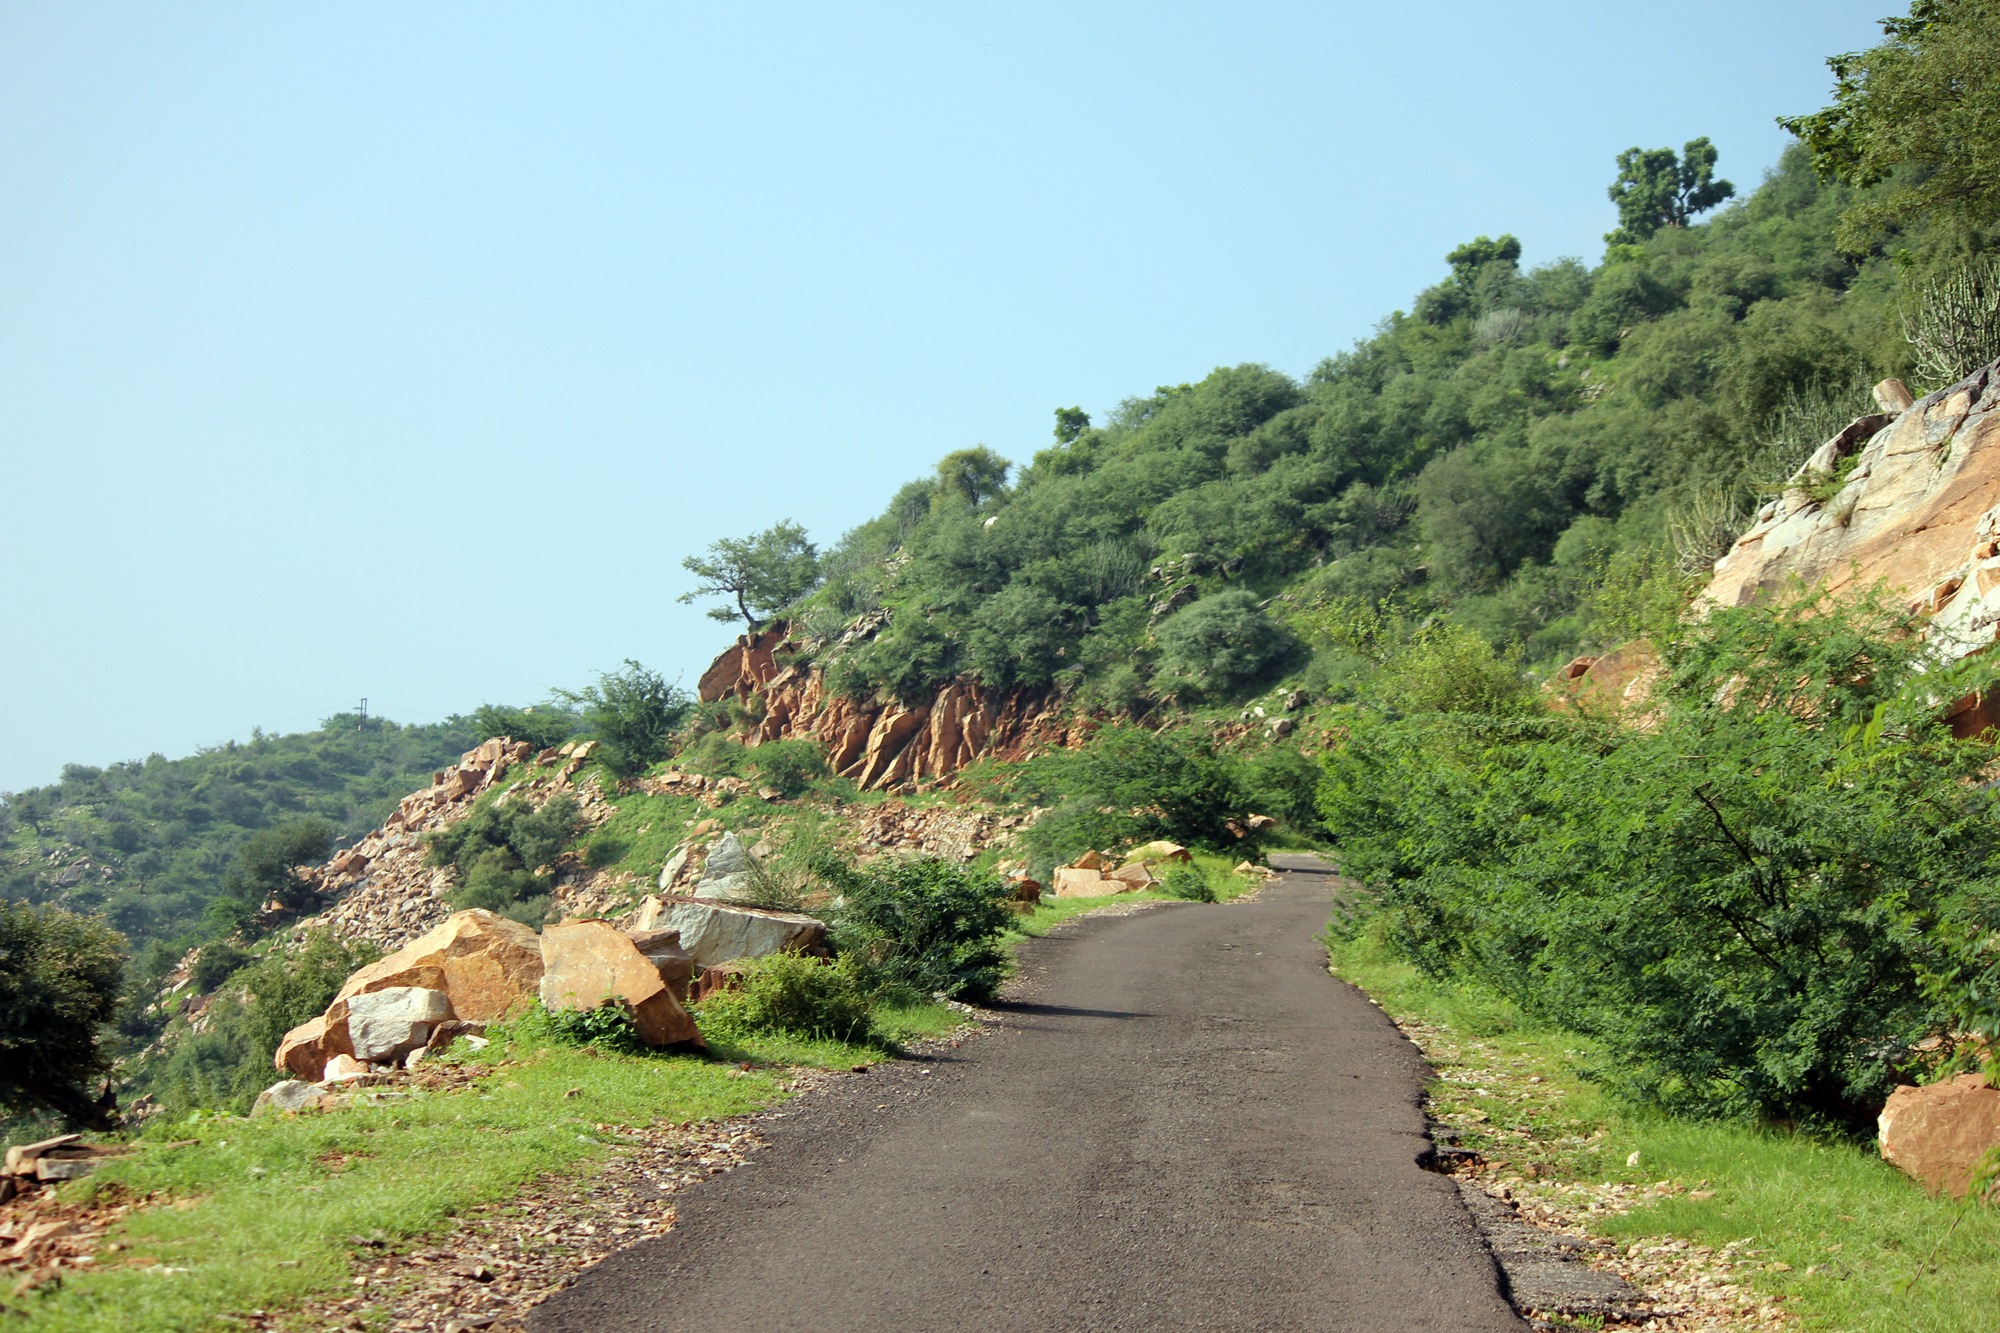
landscape, coast, nature, mountain, road, trail, hill, village, waterway, mountain road, rural area, geological phenomenon, acoath